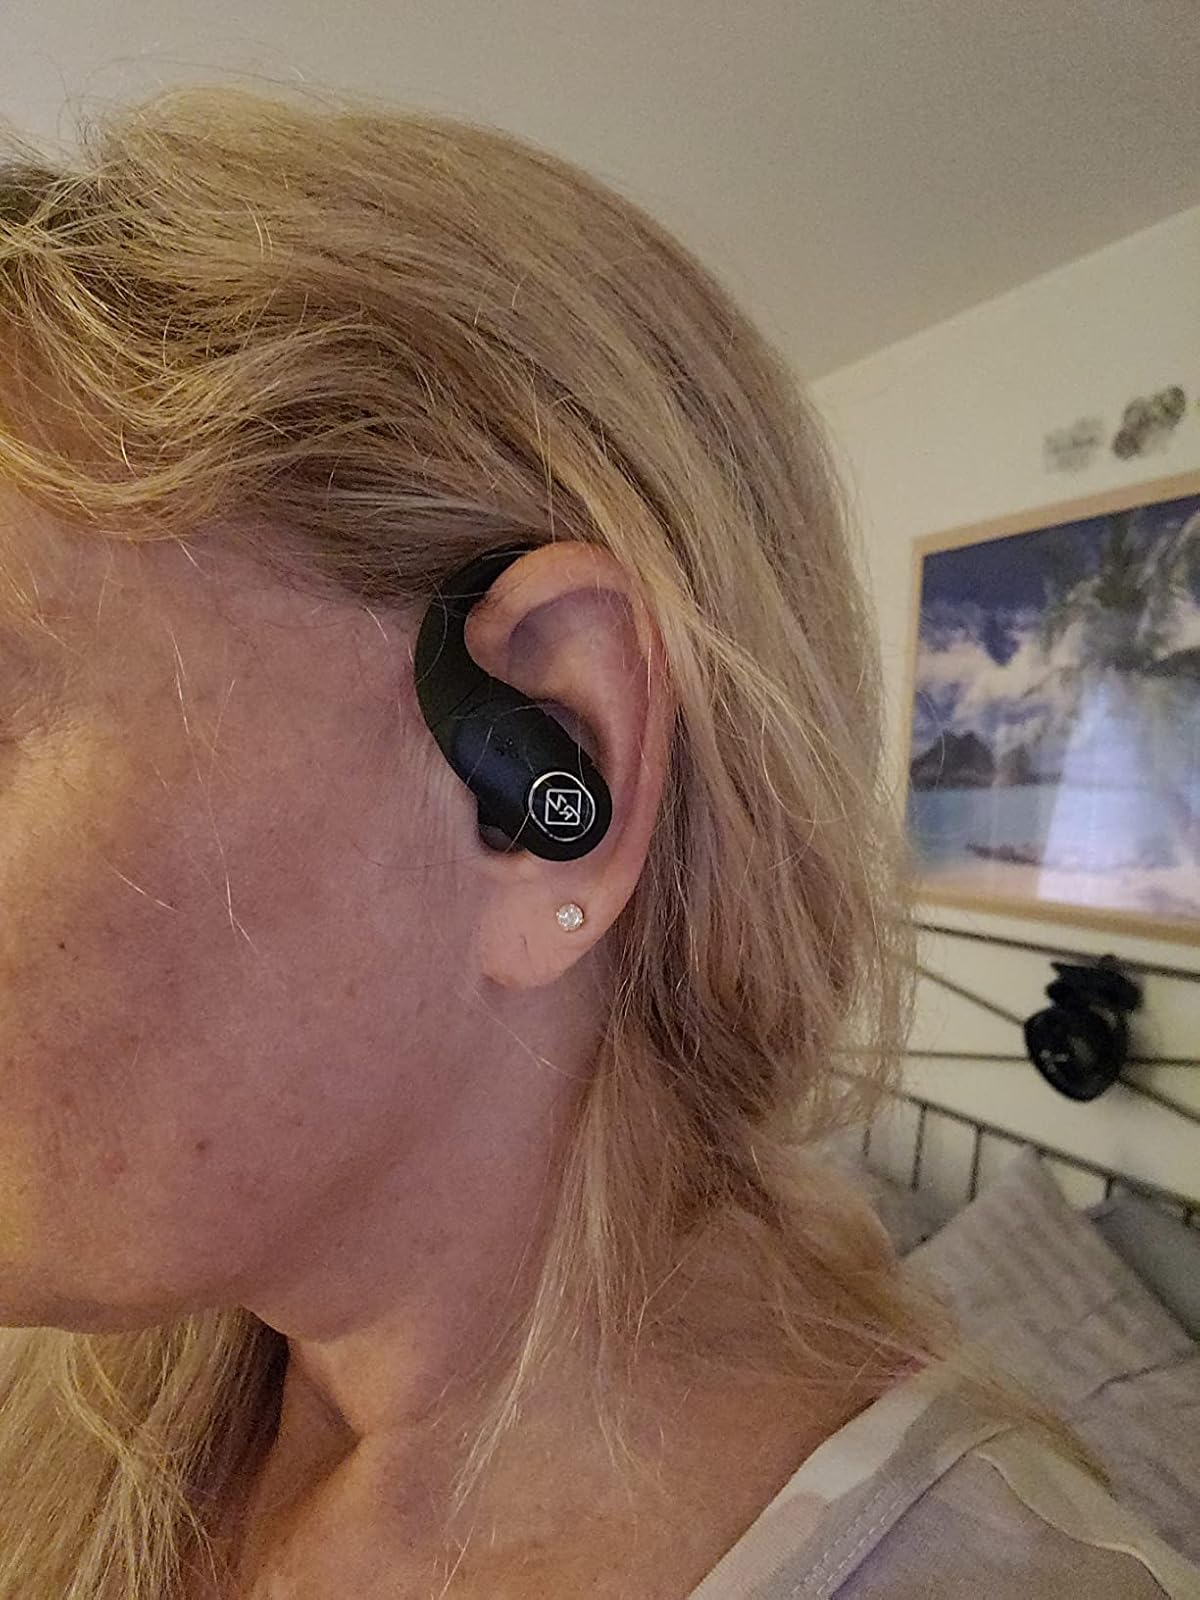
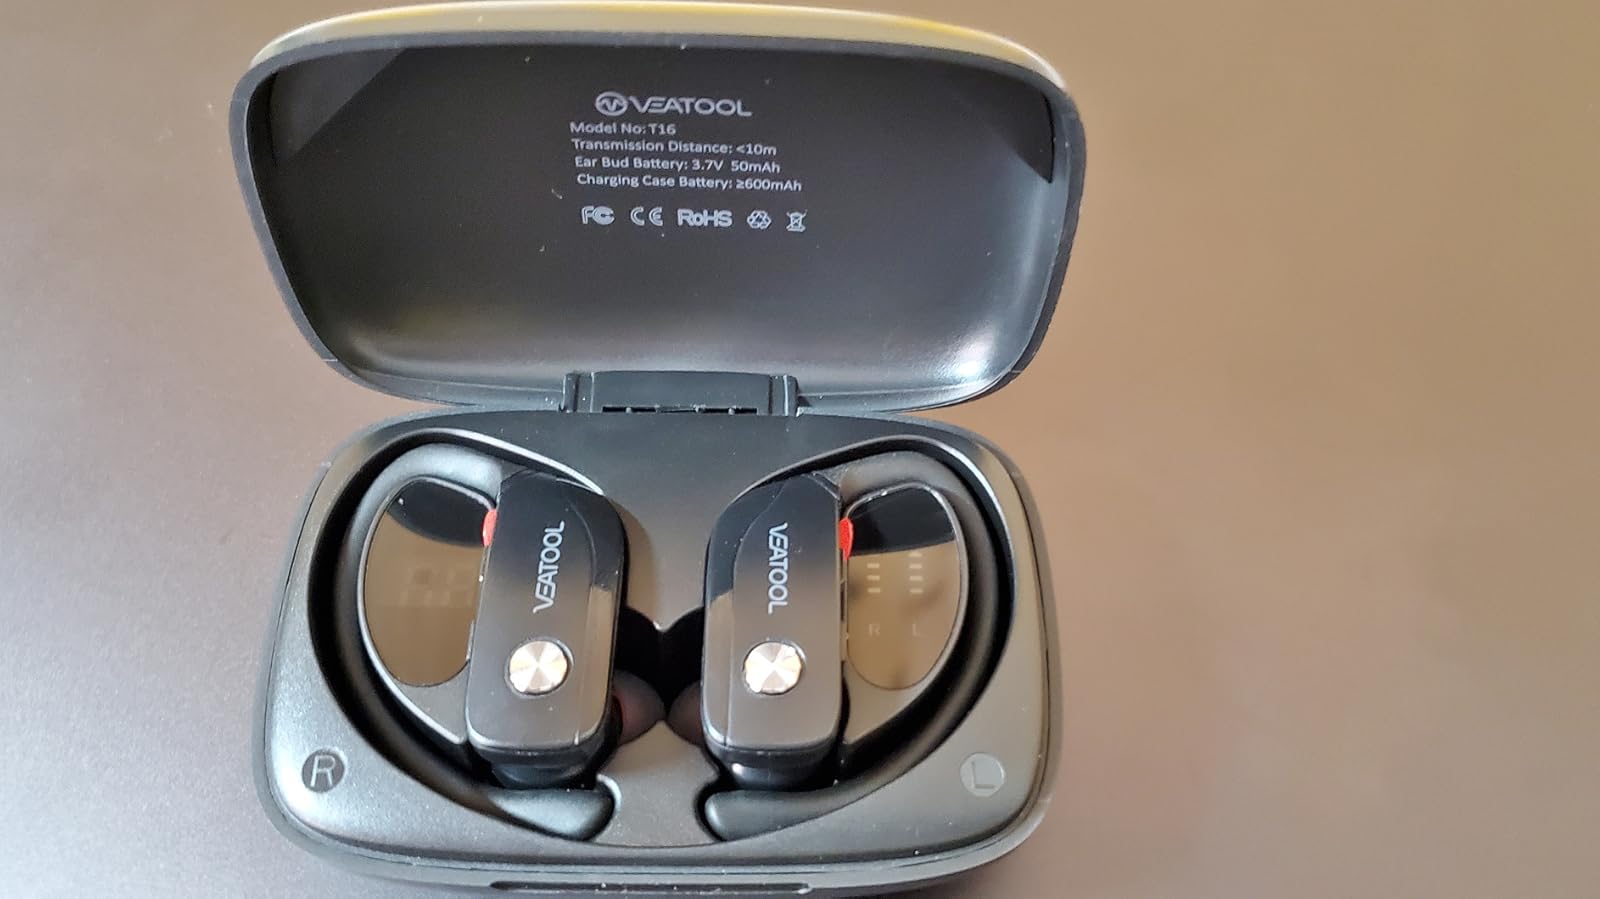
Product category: earbuds
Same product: no